2000 UEFA Cup final riots

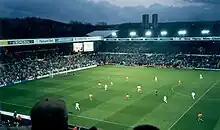
Galatasaray playing Leeds United during the second leg semi-final match at Elland Road. Only 80 away fans were allowed to attend.

It was not clear how the fight started, with reports of it either being started by Leeds fans throwing beer glasses and insulting the Turkish flag, or being started by Galatasaray fans throwing chairs. Police arrested Ali Umit Demir and three other men for the stabbings. Demir was later found guilty of murder and was sentenced to 15 years imprisonment, but released in 2004. As a result of the stabbings, Leeds United banned Galatasaray fans from attending the second leg at Elland Road, claiming that the safety of fans could not be guaranteed. The ban was supported by UEFA and only 80 tickets were issued to Galatasaray for officials and representatives of the Turkish government.